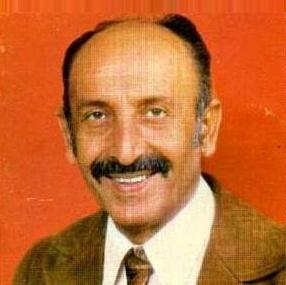
Age: 53